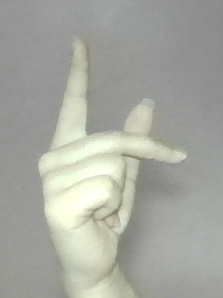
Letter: dha